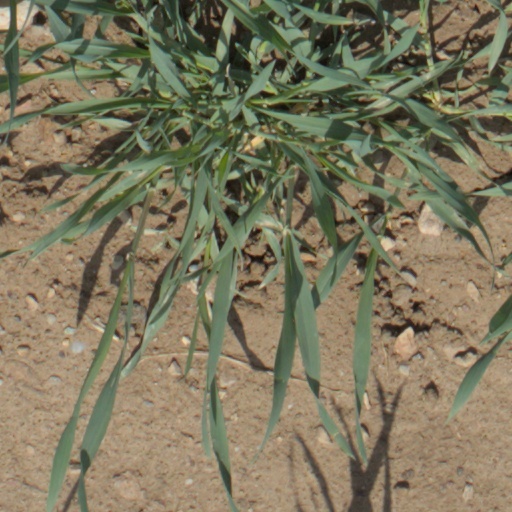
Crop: wheat